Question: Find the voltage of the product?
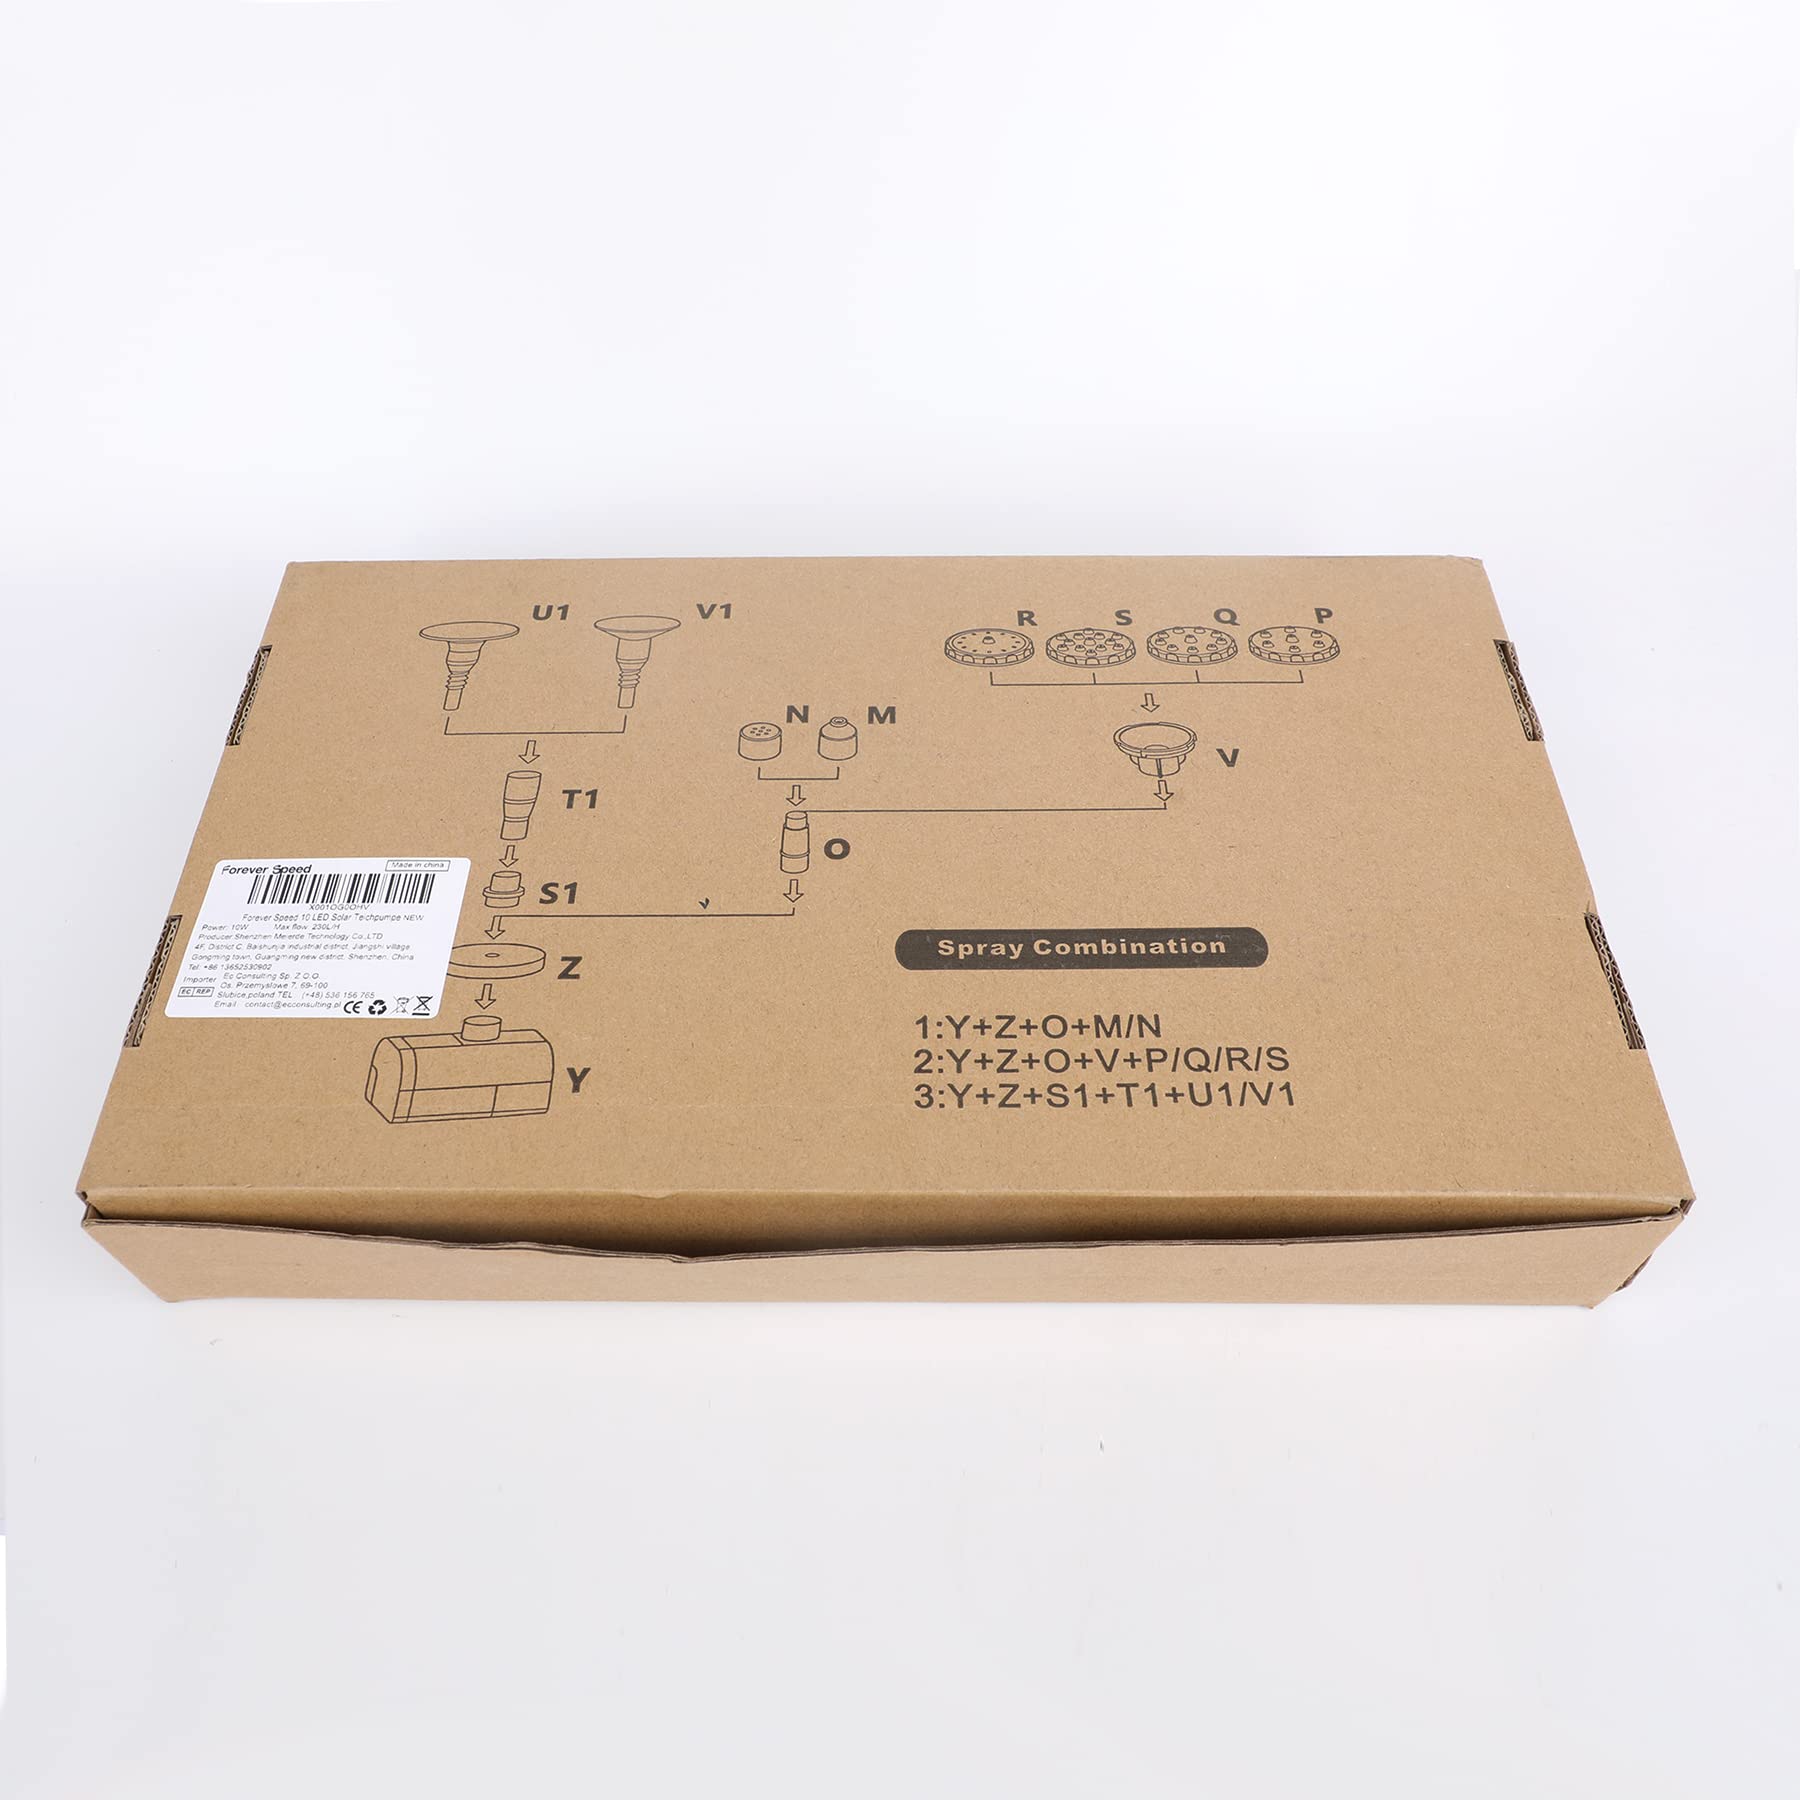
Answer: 2.0 volt